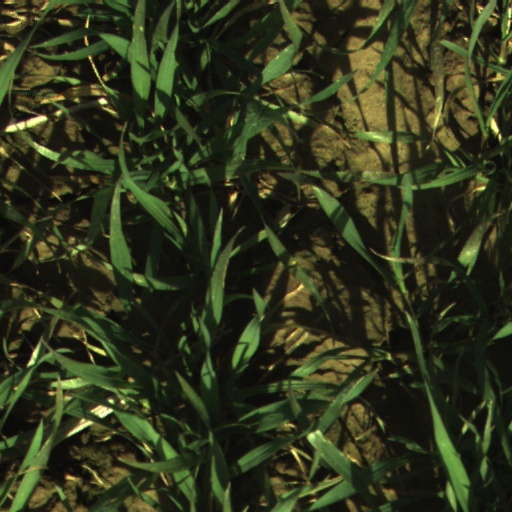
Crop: wheat